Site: brandenburg
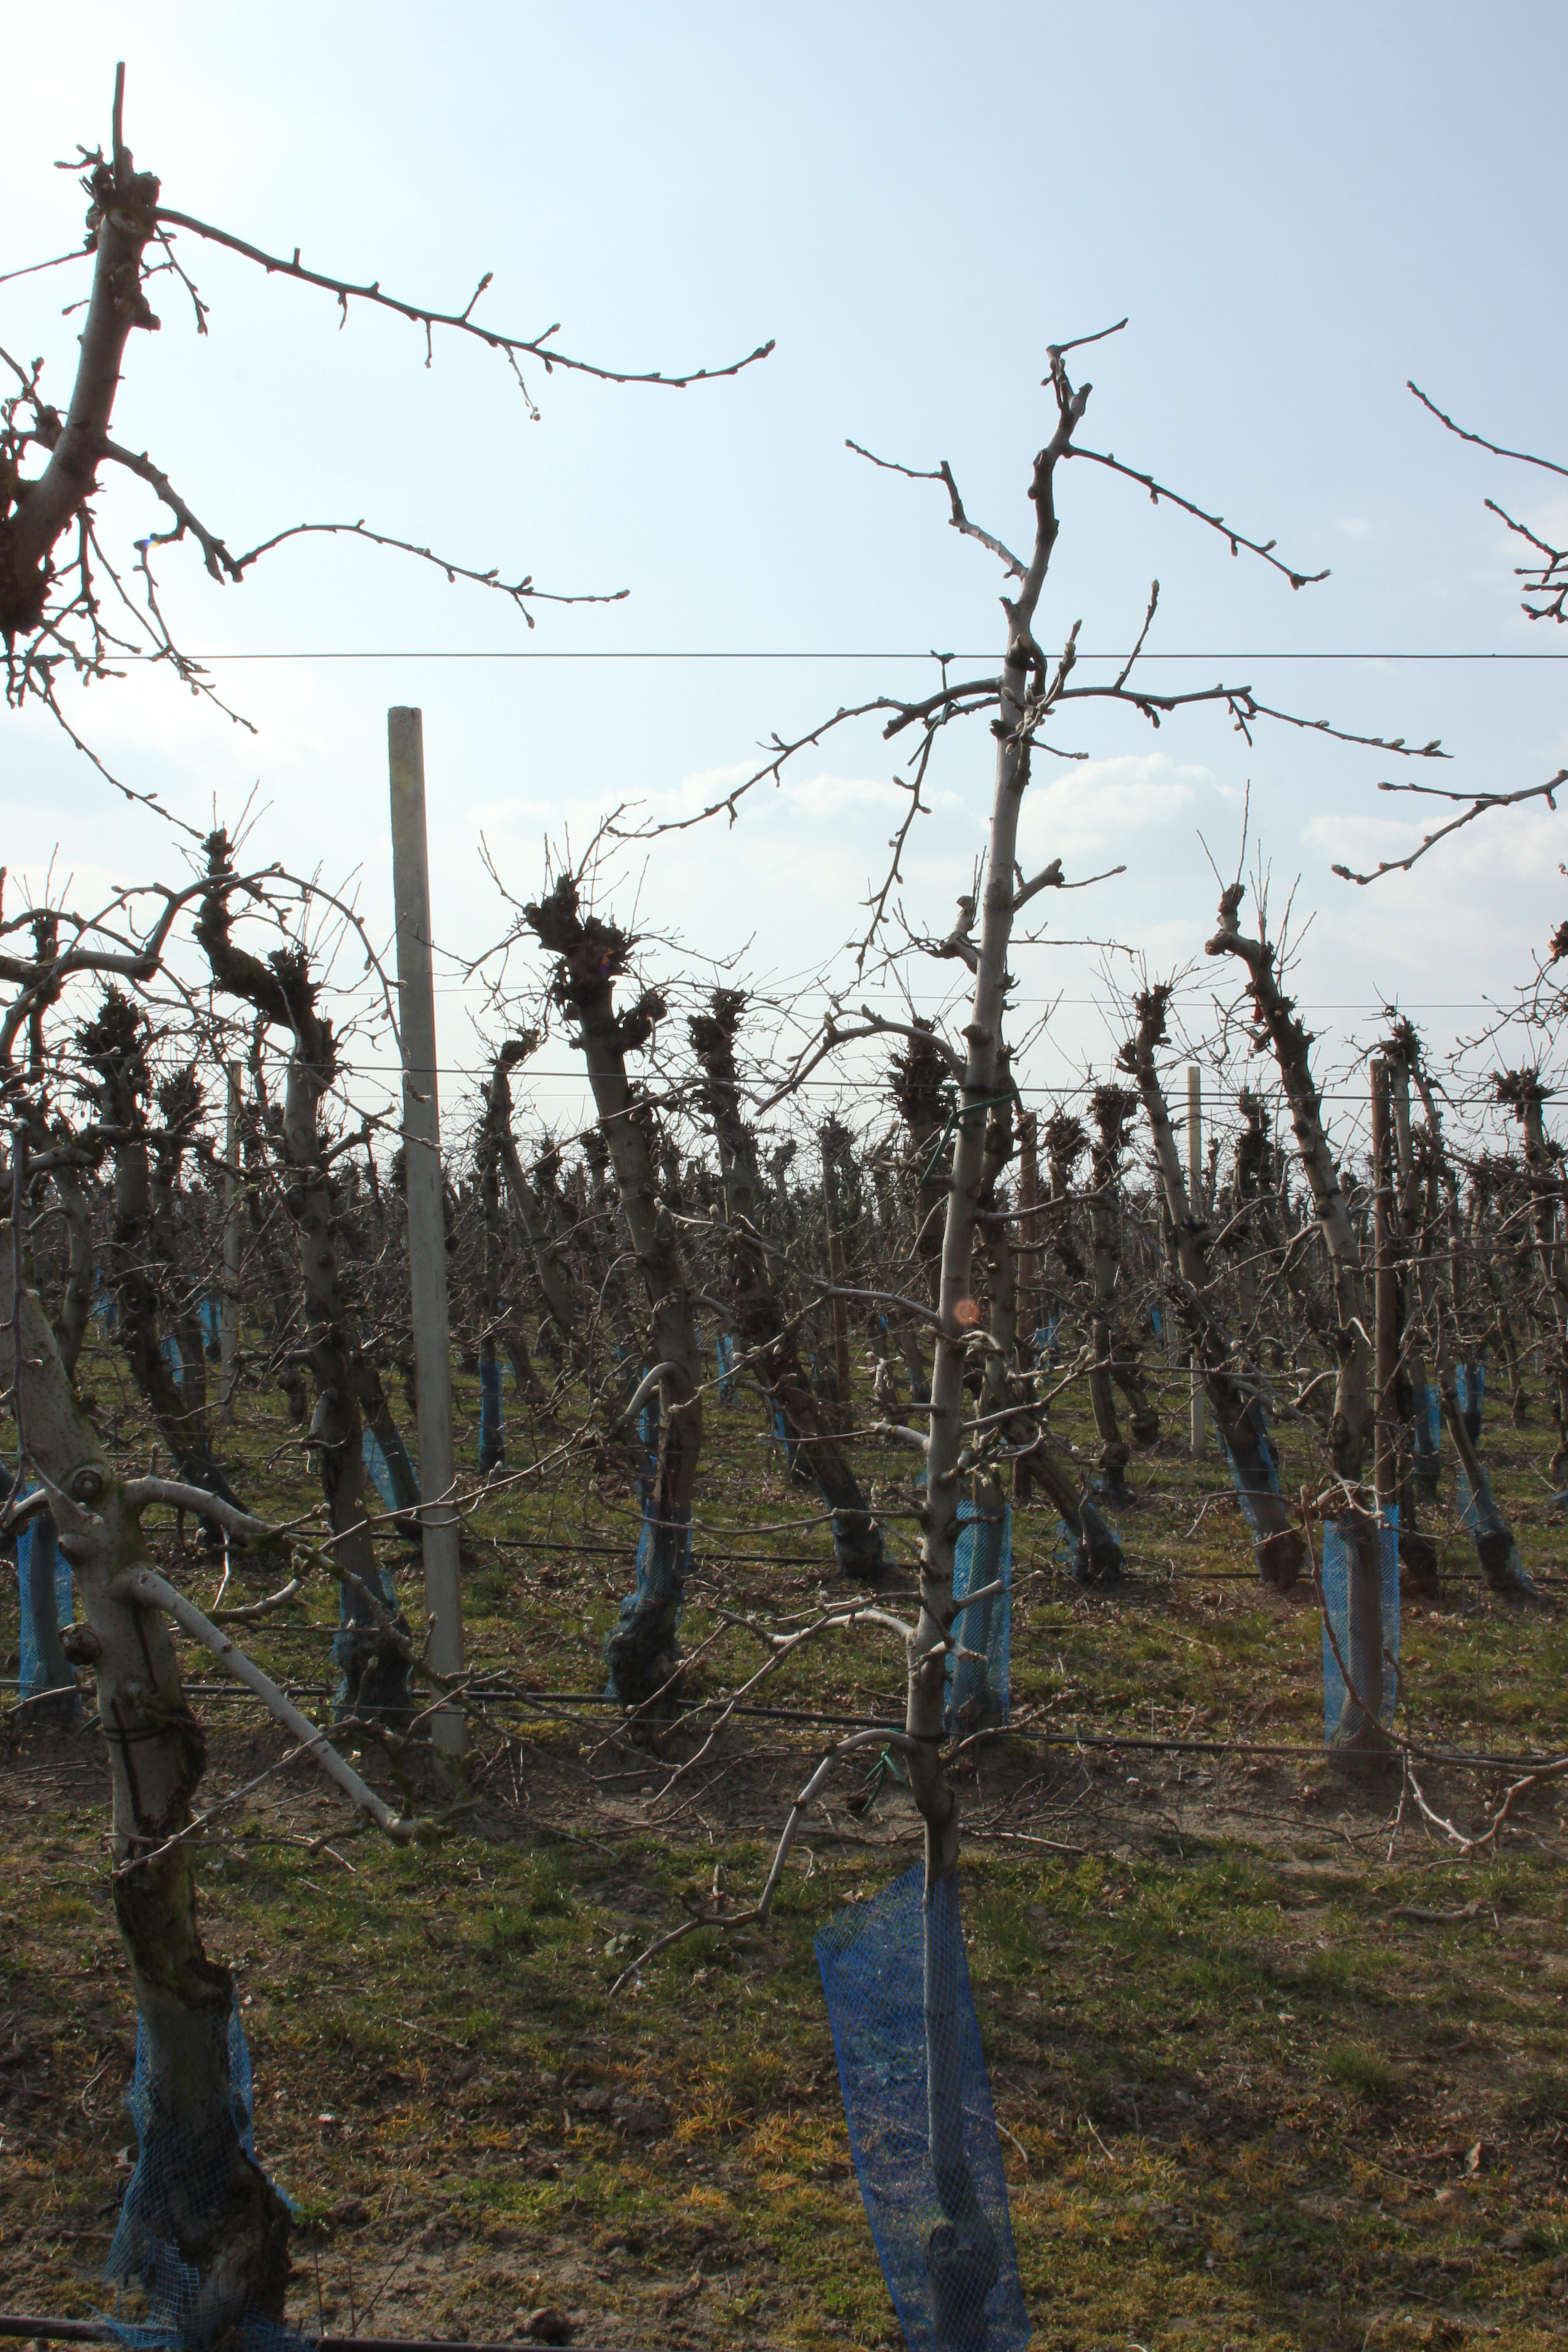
Growth stage (BBCH 03): Bud development